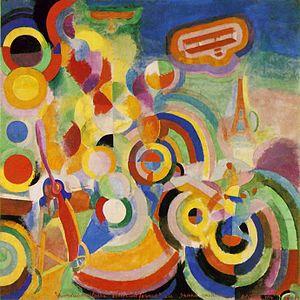
Hommage à Blériot est un tableau peint par Robert Delaunay en 1914. Cette tempera sur toile typique du simultanéisme célèbre l'aviateur Louis Blériot en représentant notamment un biplan, une hélice et la tour Eiffel. Présentée au Salon des indépendants de 1914, elle est aujourd'hui conservée au Kunstmuseum, à Bâle, en Suisse, tandis que plusieurs documents préparatoires et études demeurent à l'Art Institute of Chicago, au musée d'Art moderne de la ville de Paris et au musée de Grenoble.
En 1912, Apollinaire distingue, lors de l’exposition de la Section d'Or, le cubisme scientifique du cubisme orphique. Le nom « orphisme » fait clairement référence à son poème Orphée de 1908, qui traite de poésie pure, sorte de « langage lumineux ». Une autre interprétation de ce terme est proposée : le nom fait l'analogie de cette peinture avec la musique. En effet, au début du XXᵉ siècle, la musique représentait l'art moderne par excellence, parfaitement abstraite, donc pure, et comportant une fonction totalisatrice. Elle pouvait réunir tous les arts, comme dans les opéras de Wagner. Ces deux interprétations, non contradictoires, se complètent. À l'origine du terme "orphisme" dans le cadre évoqué ici se trouve Gabriële Buffet-Picabia, elle même musicienne, qui accompagna et inspira Francis Picabia et Guillaume Apollinaire pendant cette période.
La peinture française est considérée comme une des grandes écoles de peinture par son influence, son histoire et ses productions, aux côtés de la peinture italienne, de la peinture flamande et de la peinture hollandaise.